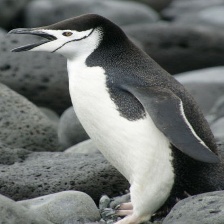
Species: FAIRY PENGUIN
Scientific name: EUDYPTULA MINOR
ImageNet parent category: king_penguin